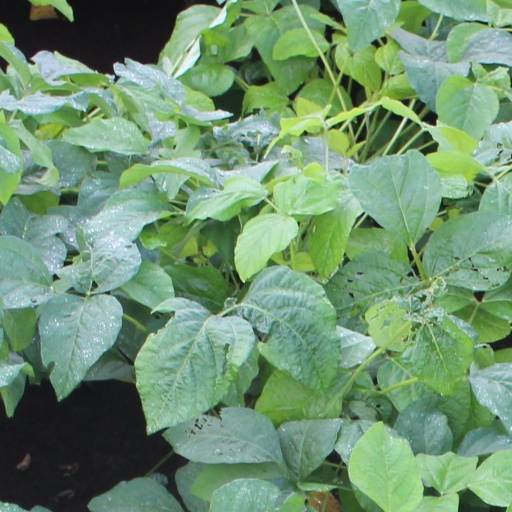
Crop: soybean